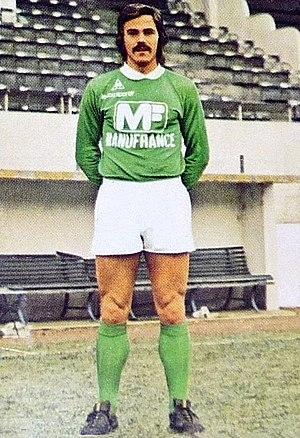
Christian Lopez, né le 15 mars 1953 à Aïn Témouchent en Algérie, est un footballeur français. Joueur de l'équipe de France et de l'AS Saint-Étienne, il était célèbre pour ses tacles et son jeu de tête.